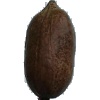
Label: Nut Pecan 1